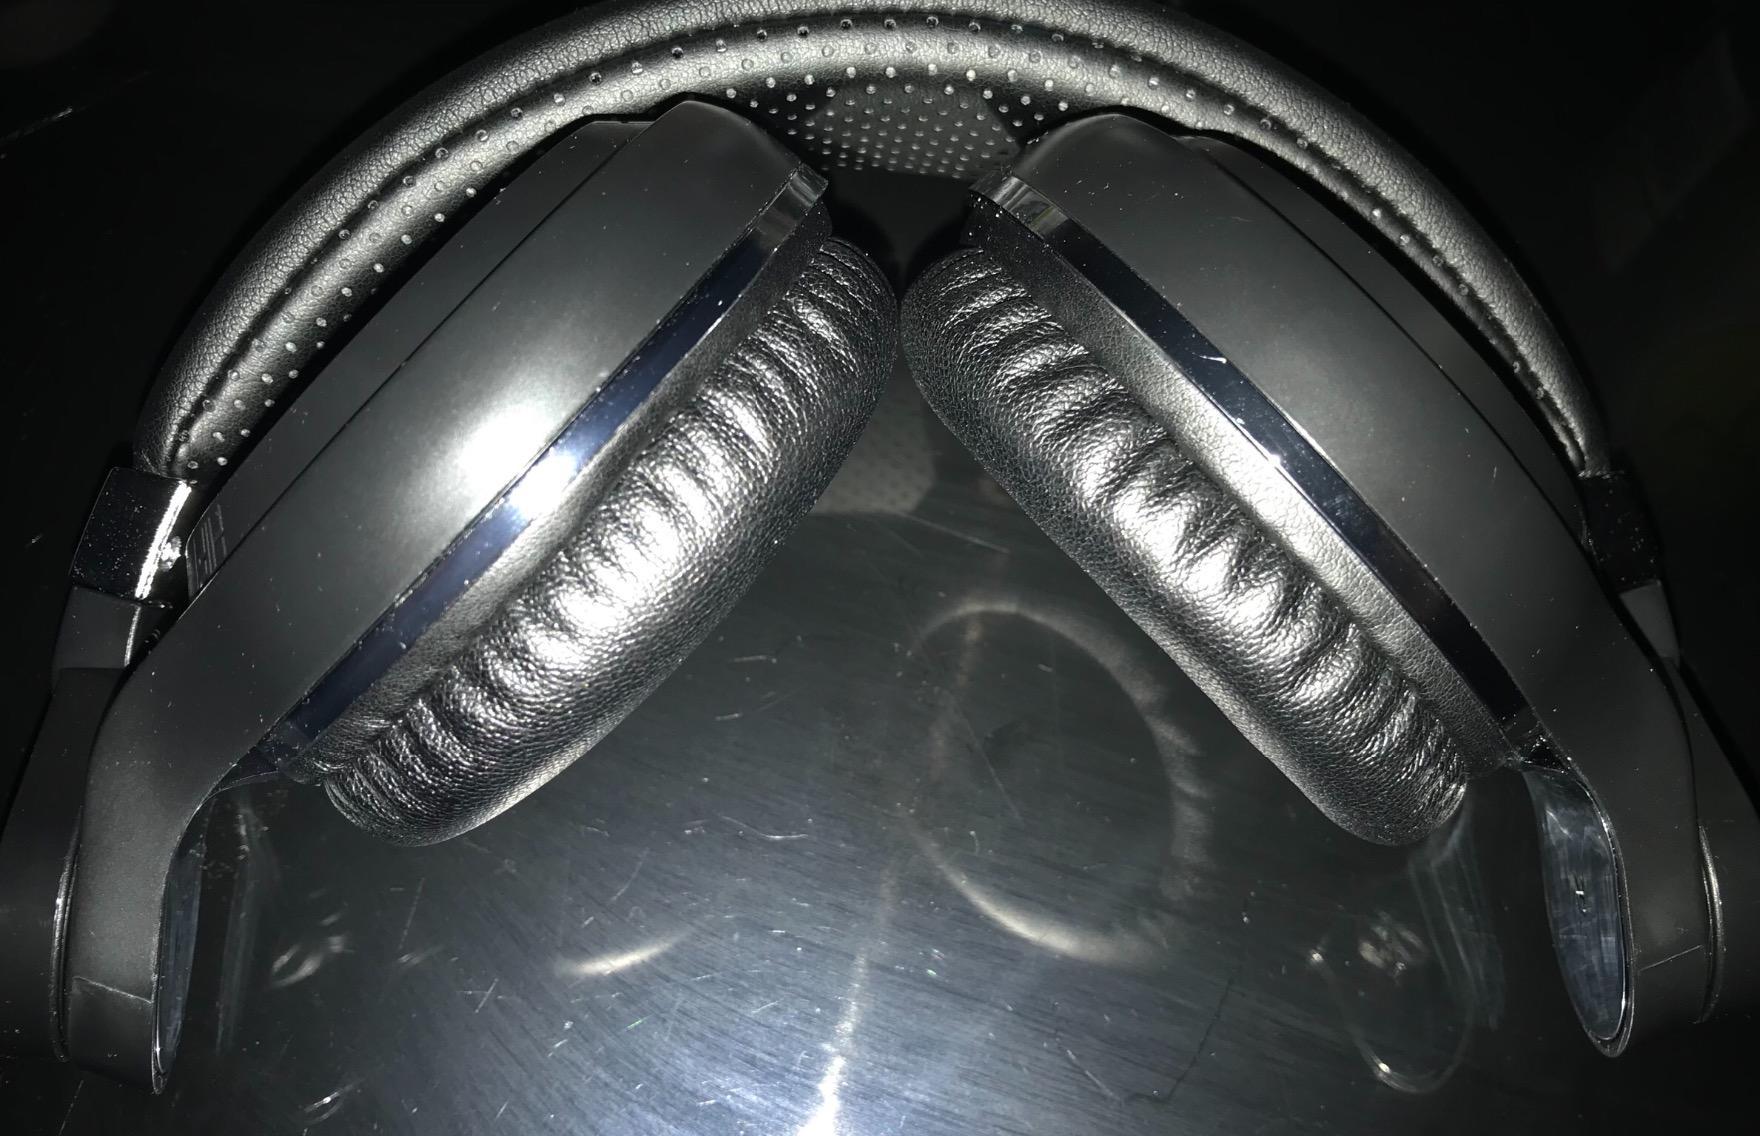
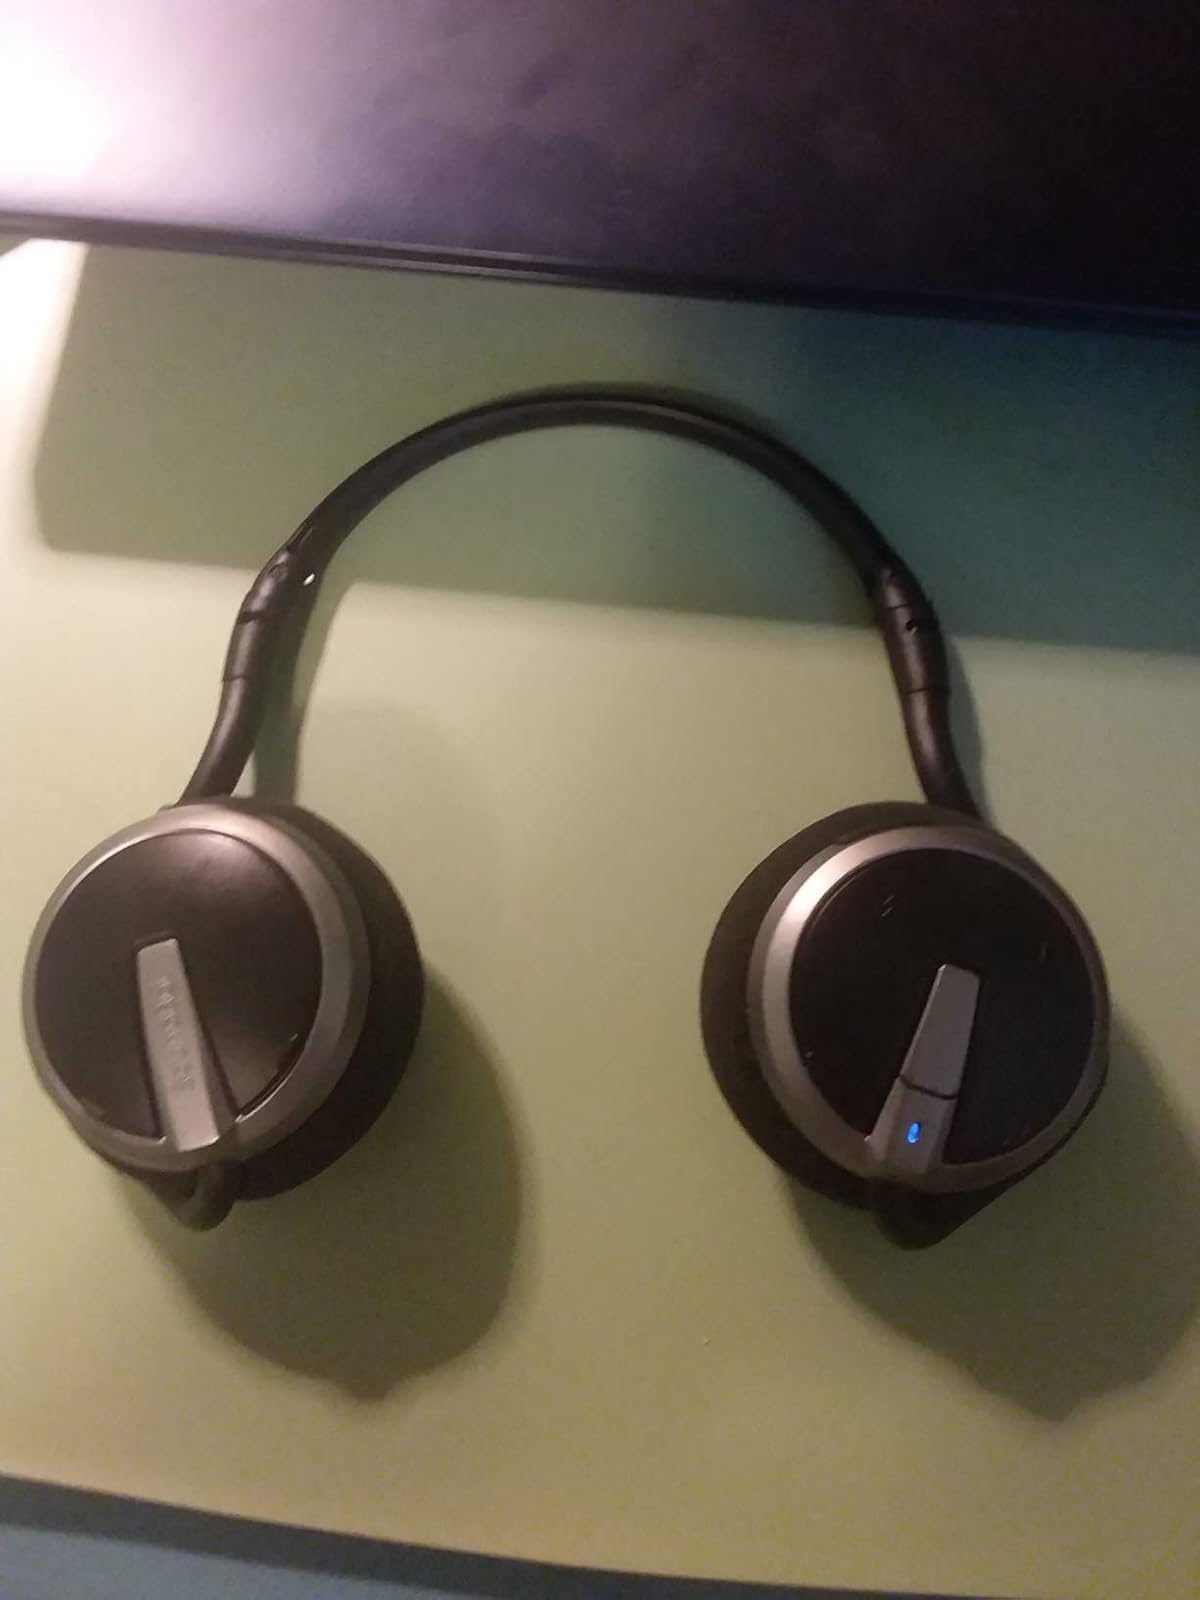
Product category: headphones
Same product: no